Jeg har elsket og levet

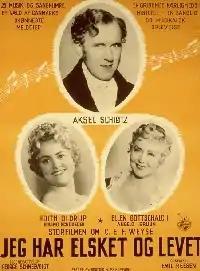
Poster

Jeg har el sket og levet is a 1940 Danish family film directed by George Schnéevoigt. The film stars Erling Schroeder and Johannes Meyer.